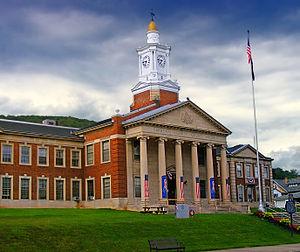
Le borough de Smethport est le siège du comté de McKean, situé dans le Commonwealth de Pennsylvanie, aux États-Unis. Sa population s’élevait à 1 655 habitants lors du recensement de 2010, estimée à 1 554 habitants en 2017.